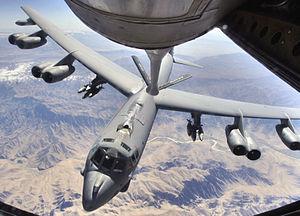
Le Boeing B-52 Stratofortress est un bombardier stratégique subsonique à réaction et à long rayon d'action mis en service en 1955 dans l'United States Air Force. La société Boeing, qui l'a conçu et construit, participe encore à sa maintenance et à son amélioration. Il peut transporter jusqu'à 31 500 kg de munitions air-sol et parcourir plus de 14 000 km sans ravitaillement. En 2017, l'USAF maintient 76 appareils en service.